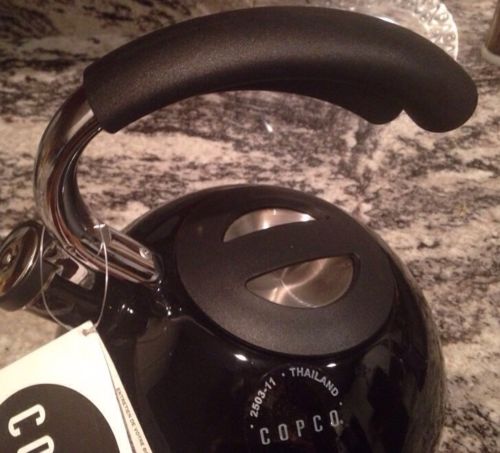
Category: kettle